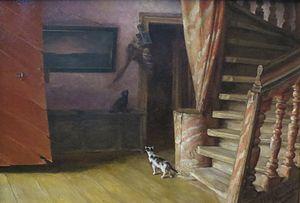
Marcus Frederik Steen Grønvold, né le 5 juillet 1845 à Bergen et mort le 10 octobre 1929, est un peintre norvégien. Il est un portraitiste réaliste et aussi un paysagiste.